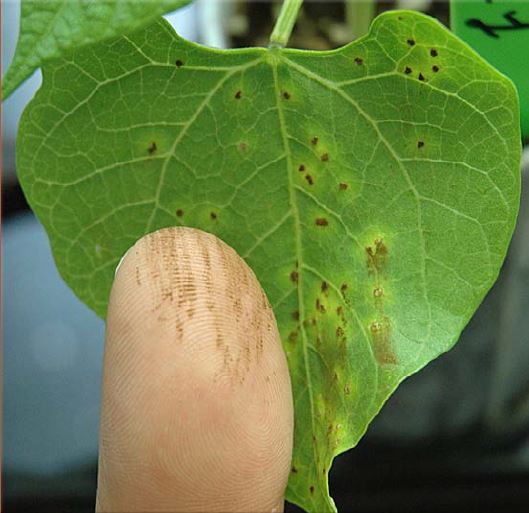
Plant: Bean
Disease: bean rust